Etruscan society

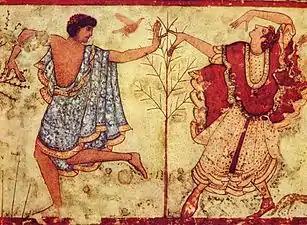
Etruscan dancers in the Tomb of the Triclinium near Tarquinia, Italy (470 BC)

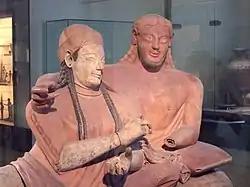
Etruscan couple (Louvre, Room 18)

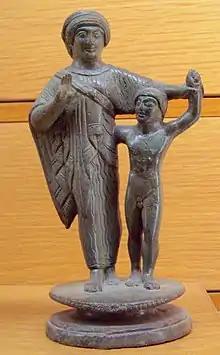
Etruscan mother and child, 500–450 BC

Etruscan society is mainly known through the memorial and achievemental inscriptions on monuments of Etruscan civilization, especially tombs. This information emphasizes family data. Some contractual information is also available from various sources. The Roman and Greek historians had more to say of Etruscan government.